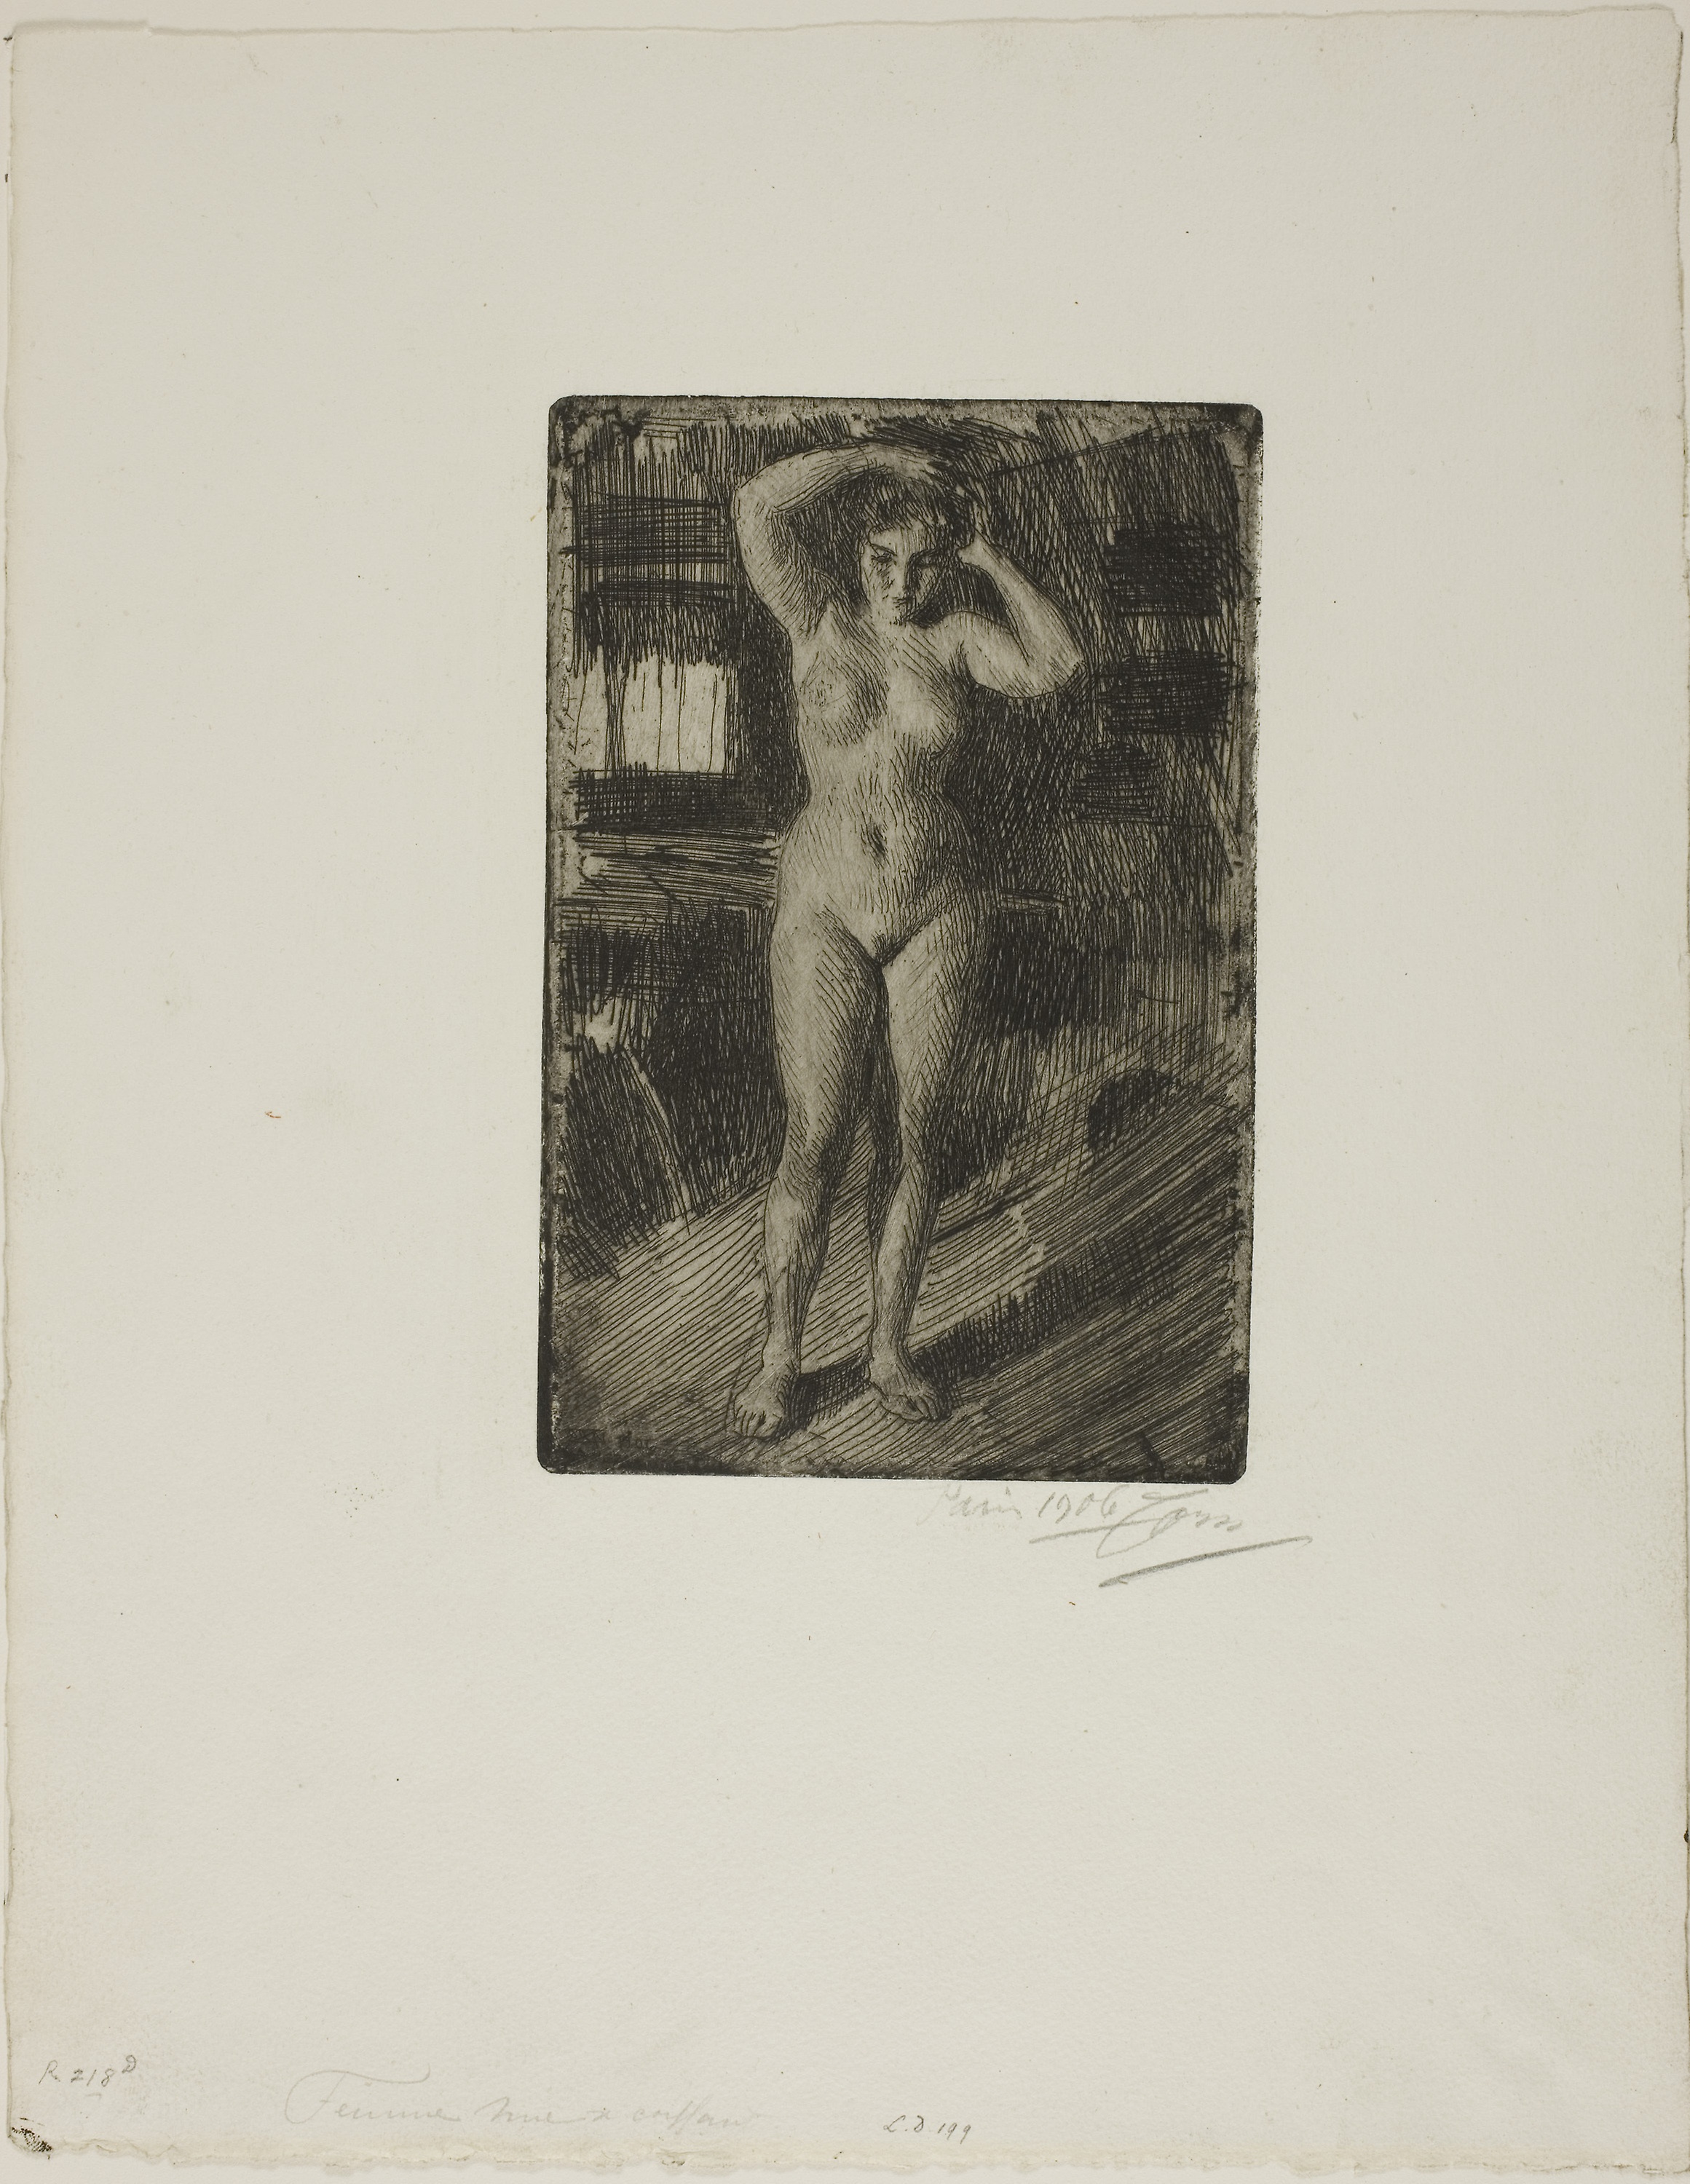
photograph, text, art, modern art, artwork, drawing, history, painting